Keros

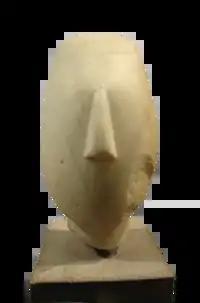
Head from the figure of a woman, 2700 BC–2300 BC, Keros culture

The "Keros Hoard" is a very large deposit of Cycladic figurines that was found on the island of Keros.